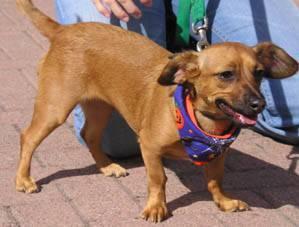
dog